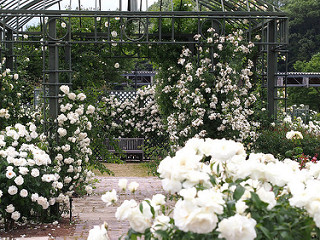
Flower: rose